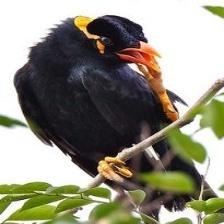
Species: ENGGANO MYNA
Scientific name: GRACULA ENGANENSIS